Mike Layton

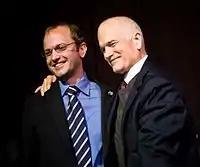
Mike Layton at his campaign party with his father, Jack Layton.

Michael Layton was born on November 16, 1980, to Jack Layton and his first wife Sally Halford, and is the step-son of Layton's second wife, current Mayor of Toronto, and former NDP Member of Parliament for Trinity—Spadina and city councillor, Olivia Chow.